Chinese immigration to Mexico

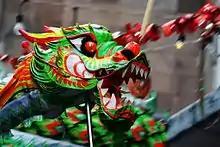
Dragon dance at the 2008 Spring Festival celebrations in the Barrio Chino of Mexico City

Chinese immigration to Mexico began during the colonial era and has continued to the present day. The largest number of migrants to Mexico have arrived during two waves: the first spanning from the 1880s to the 1940s and another, reinvigorated wave of migrants arriving since the early 21st century. Between 1880 and 1910, during the term of President Porfirio Díaz, the Mexican government was trying to modernize the country, especially in building railroads and developing the sparsely populated northern states. When the government could not attract enough European immigrants, it was decided to allow Chinese migrant workers into the country. At first, small Chinese communities appeared mostly in the north of the country, but by the early 20th century, Chinese communities could be found in many parts of the country, including the capital of Mexico City. By the 1920s, the number of Chinese in the country was about 26,000.